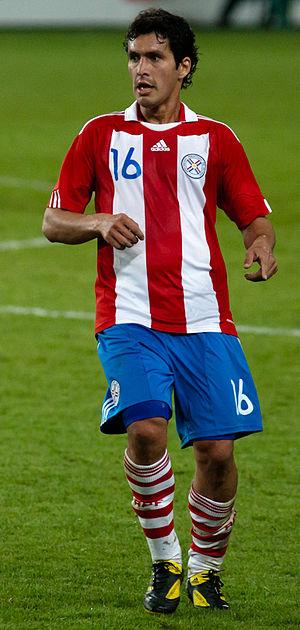
Cristian Riveros, né le 16 octobre 1982 à Juan Augusto Saldívar, est un footballeur international paraguayen qui évolue au poste de milieu de terrain au Club Olimpia.